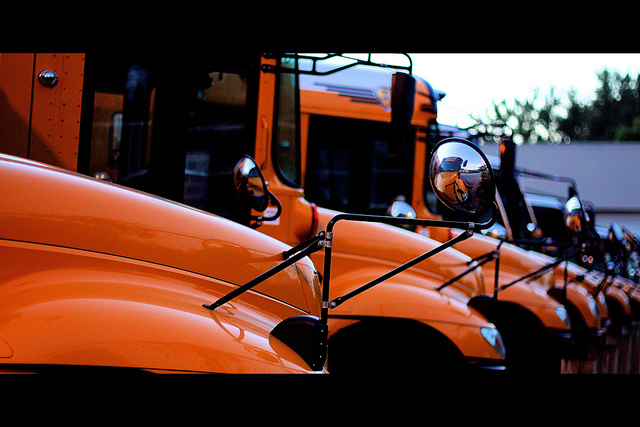
a line of yellow school busses parked in a bus lot

A group of buses of sitting in line at a bus yard.